Urap

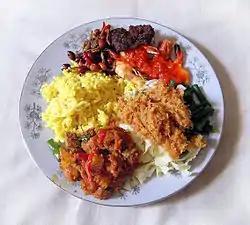
"Urap" (bottom right) as part of a "nasi kuning" dish.

Urap (sometimes spelled urab or in its plural form urap-urap) is a salad dish of steamed or boiled vegetables mixed with seasoned and spiced grated coconut for dressing. It is commonly found in Indonesian cuisine, more precisely Javanese cuisine. "Urap" can be consumed on its own as a salad for vegetarian meals or as a side dish. "Urap" is usually found as a prerequisite side dish of Javanese "tumpeng", a cone-shaped rice mound surrounded with assorted dishes, as well as part of a "nasi kuning" dish. In Balinese cuisine, it is known as urab sayur.